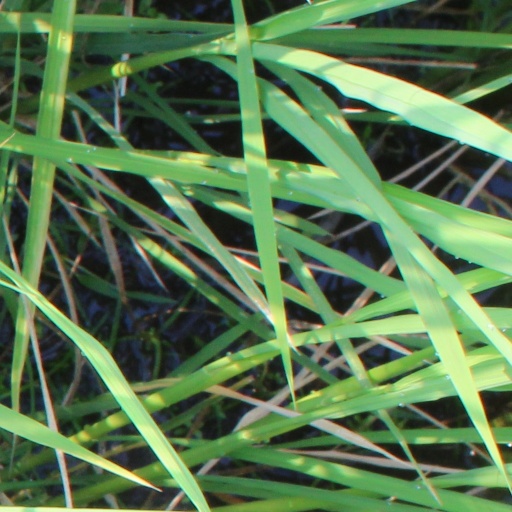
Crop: rice